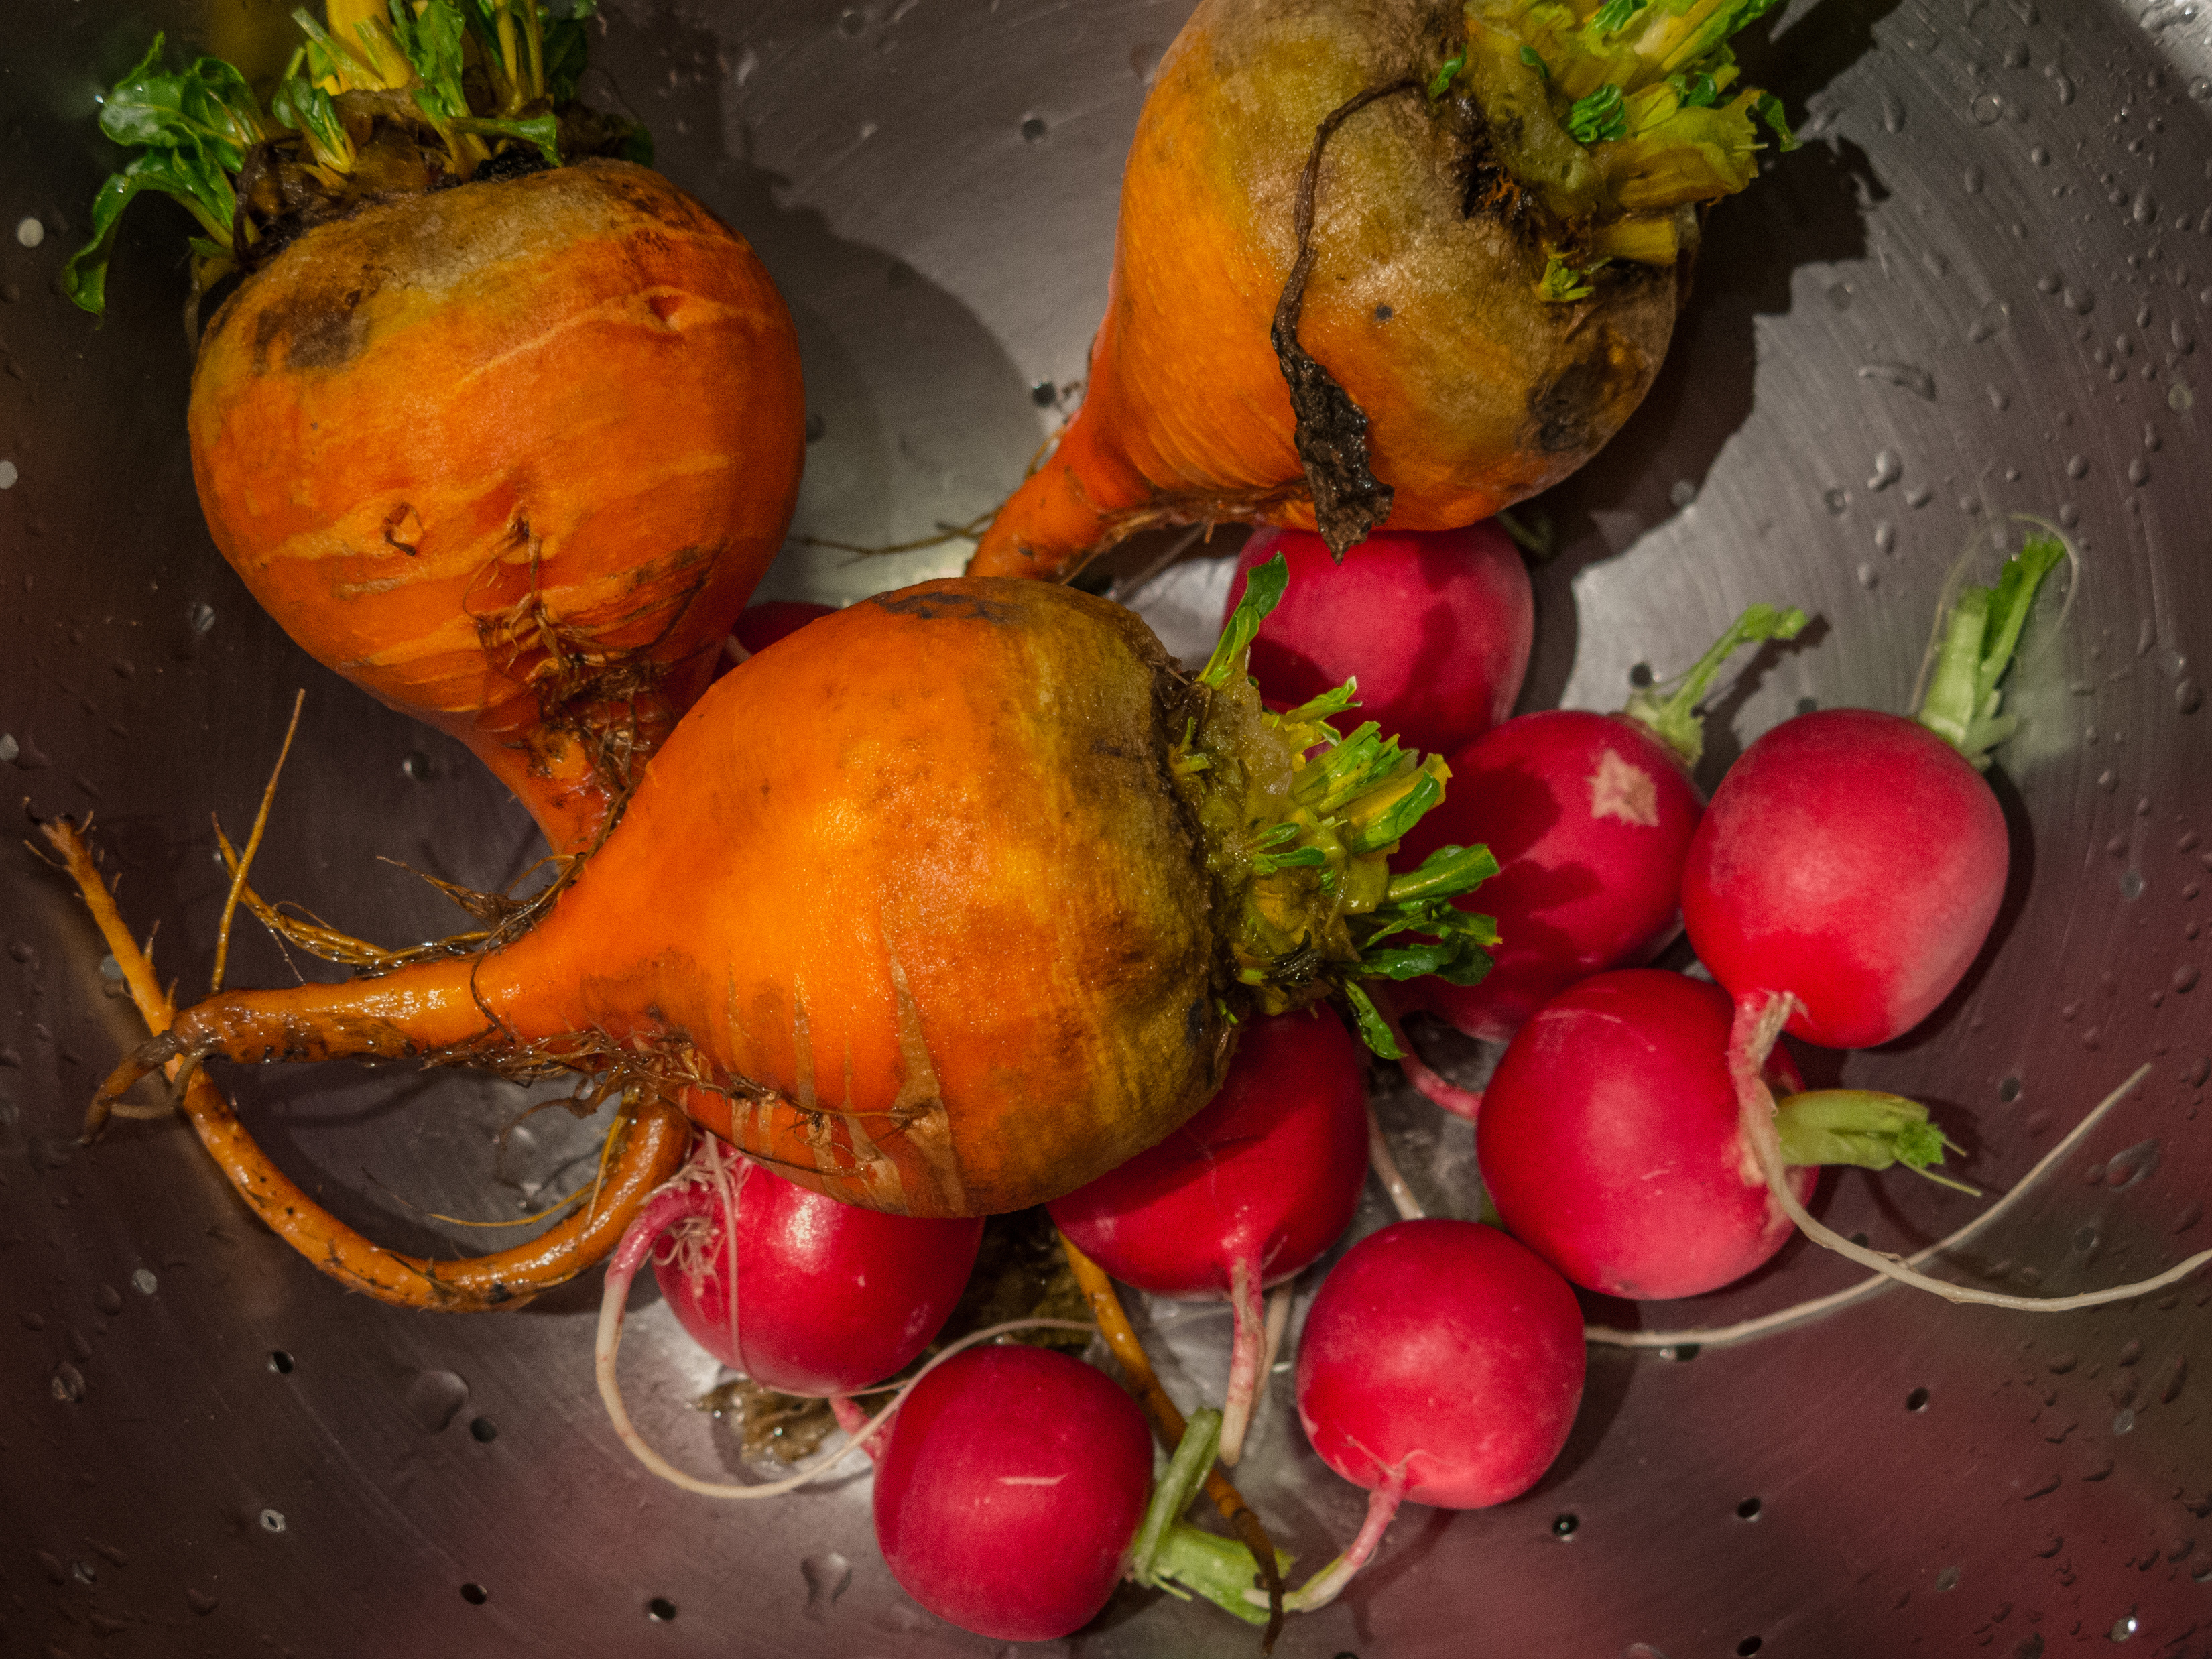
plant, fruit, food, produce, vegetable, 365, project365